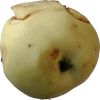
Label: Apple hit 1